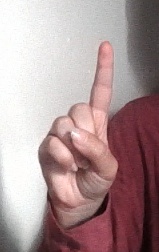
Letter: bb